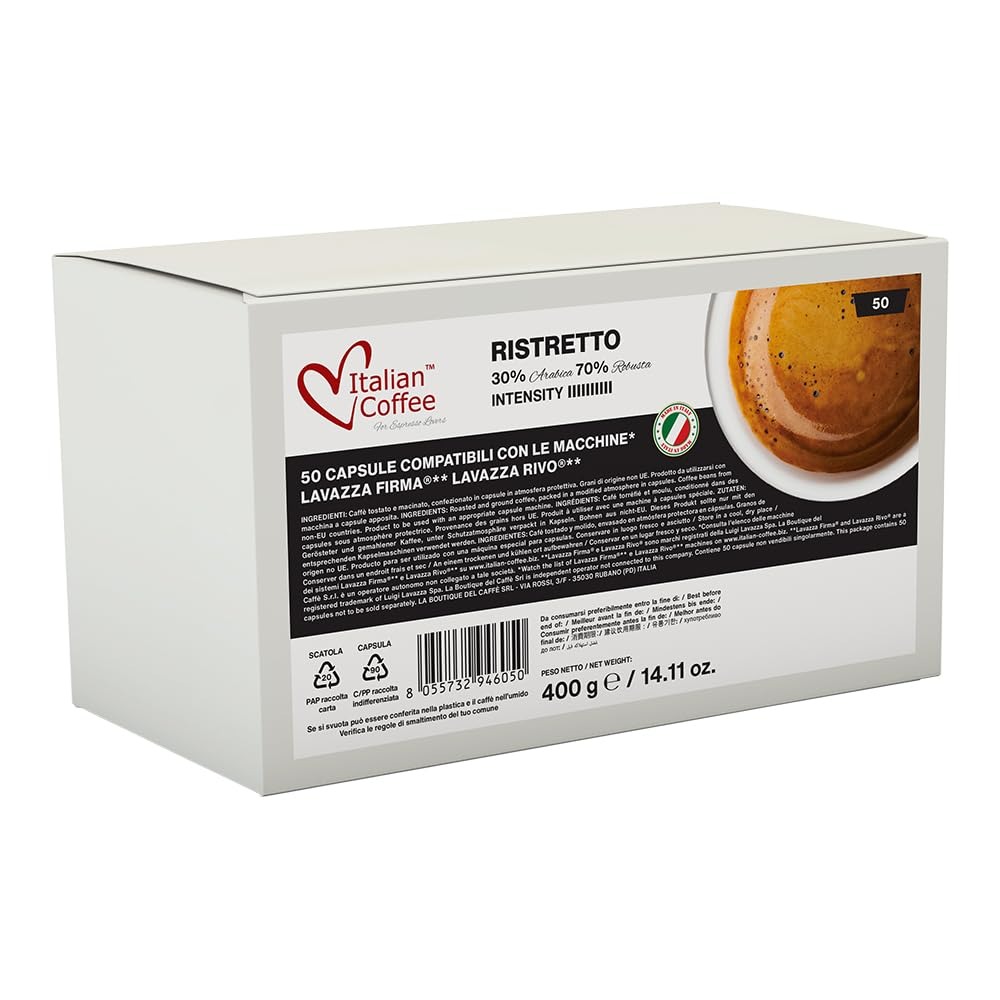
Item Name: Italian Coffee capsules compatible with RIVO machines (Ristretto, 50)
Bullet Point 1: 100% Made in Italy and imported
Bullet Point 2: 1 box of 50 pods
Bullet Point 3: Ristretto: Our strongest espresso, a blend of 100% Washed Robusta beans from Africa, roasted the Neapolitan way, very dark.
Bullet Point 4: Italian Coffee pods are compatible ONLY with Keurig RIVO machines
Product Description: Import39 llc and Italian Coffee are independent operators not connected to the trademark owners.
Value: 50.0
Unit: Count

Price: 25.25